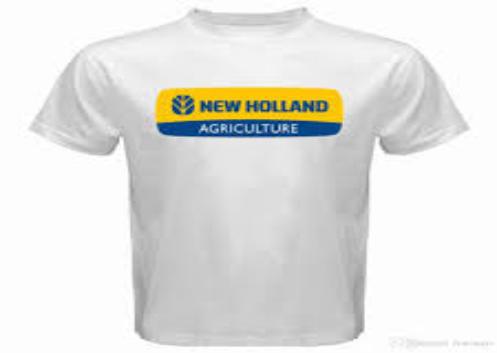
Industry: Others